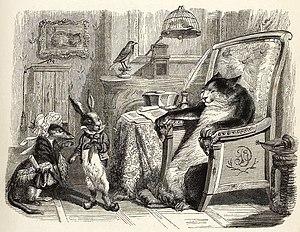
Le Chat, la Belette et le Petit Lapin est la quinzième fable du livre VII de Jean de La Fontaine situé dans le second recueil des Fables de La Fontaine, édité pour la première fois en 1678.